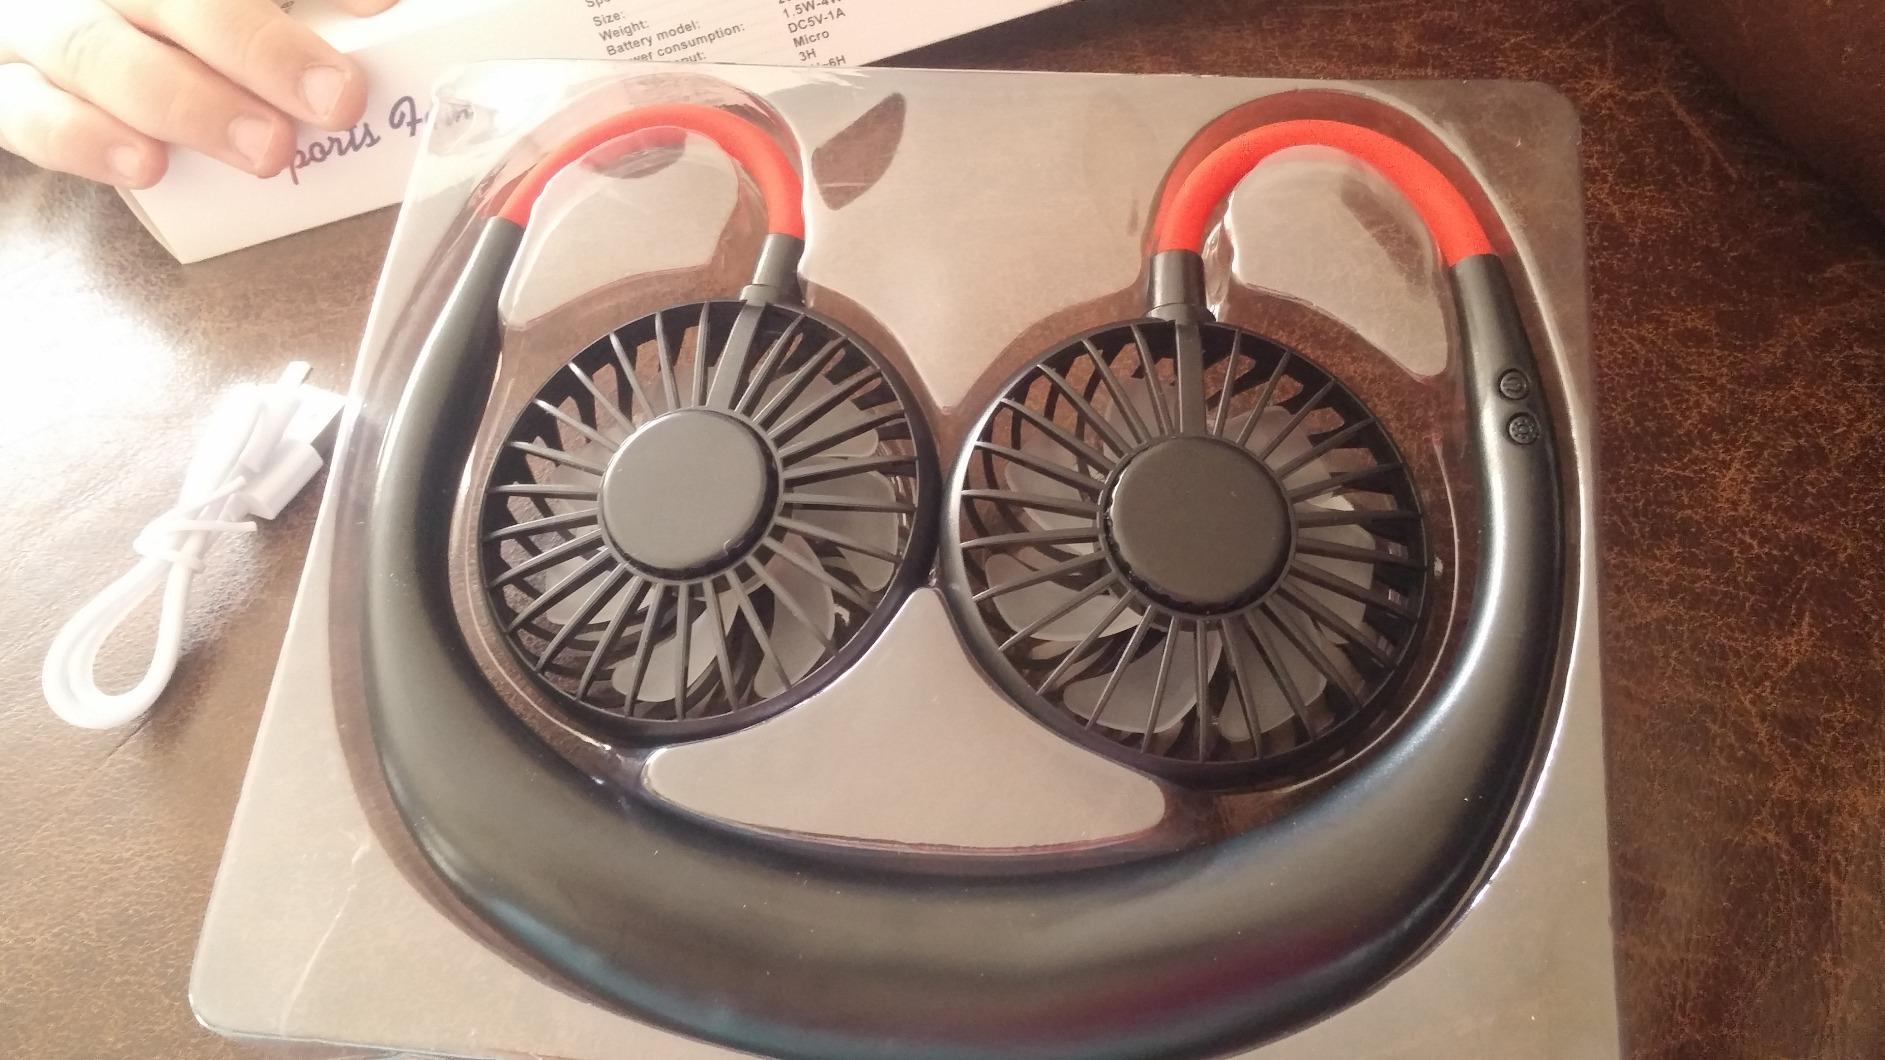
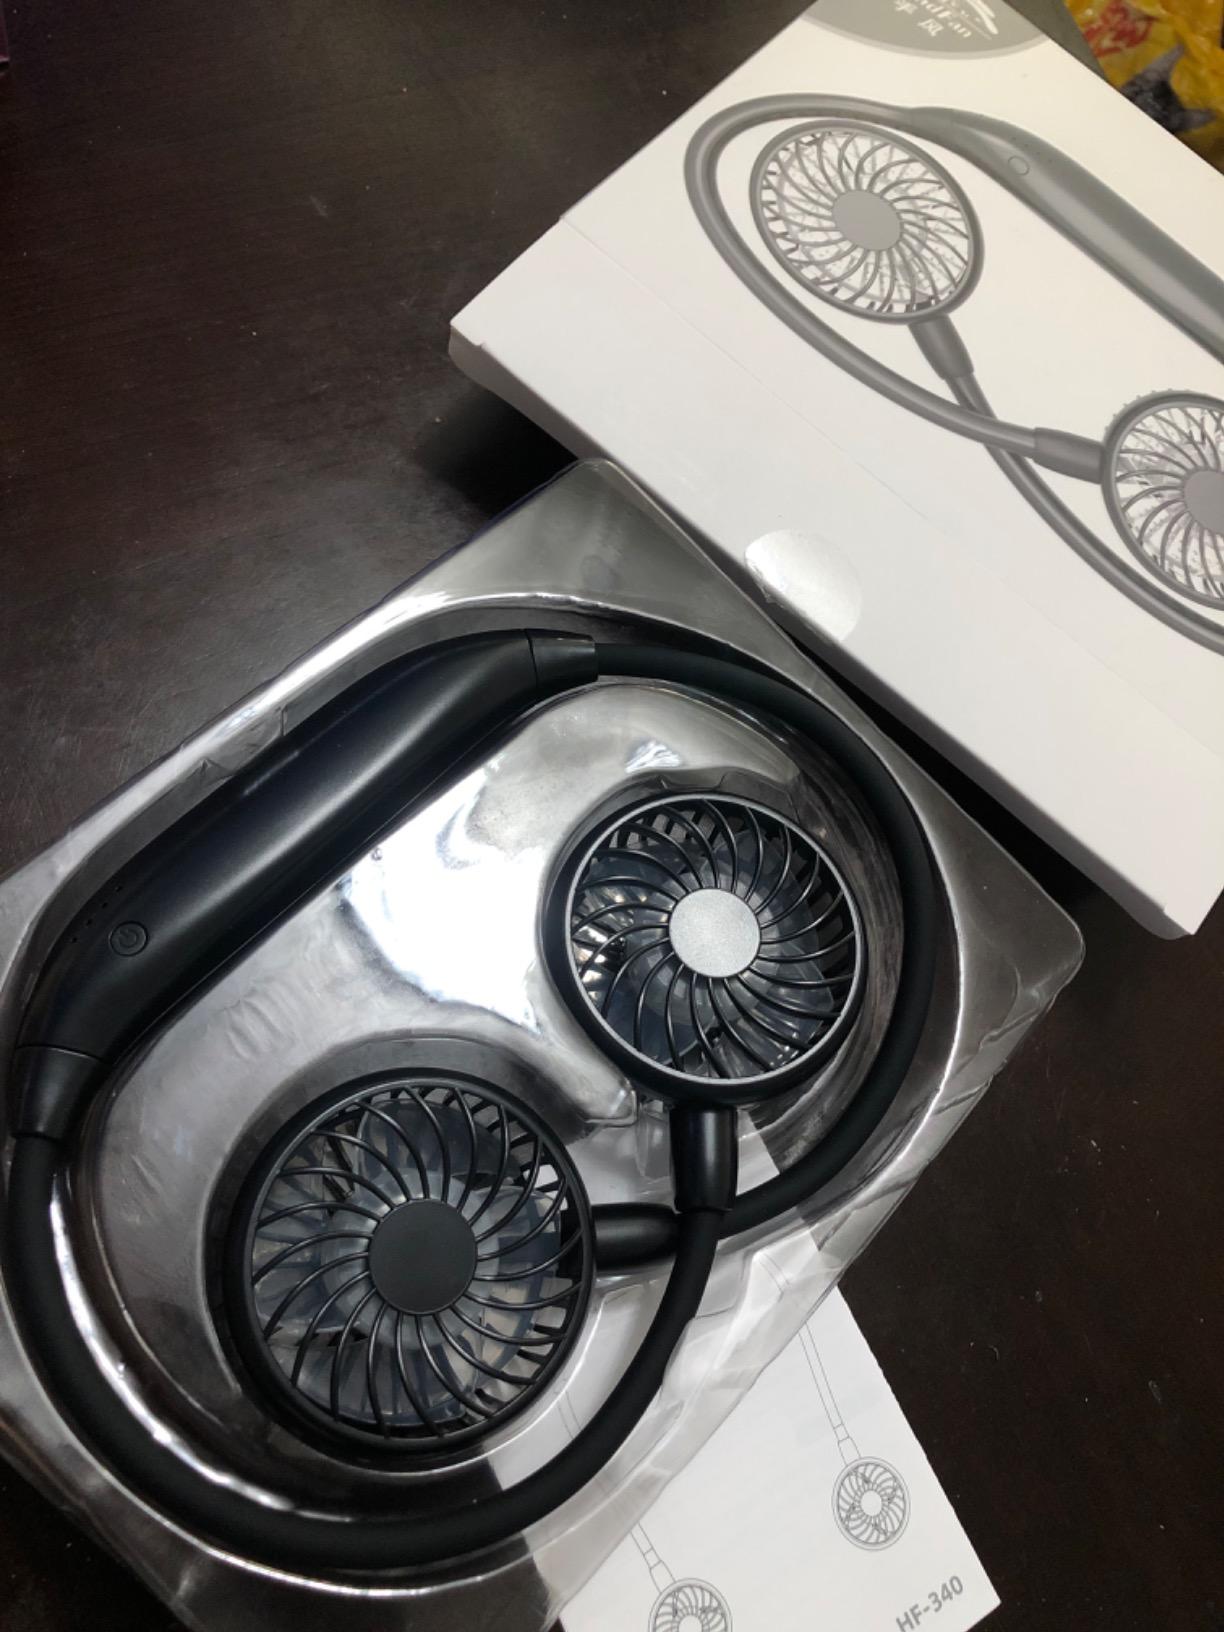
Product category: fan
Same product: no